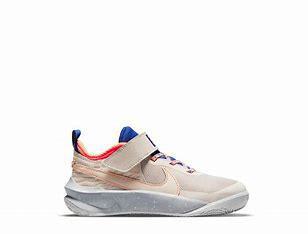
Brand: Nike
Model: Team Hustle D 10